Sylvain Barrier

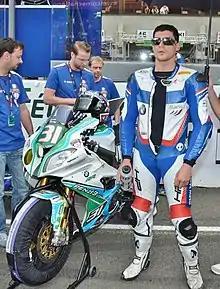
Barrier in 2014

Sylvain Barrier (born 20 October 1988 in Oyonnax) is a French motorcycle racer. He has won the FIM Superstock 1000 Cup twice, winning the title in 2012, and again in 2013.